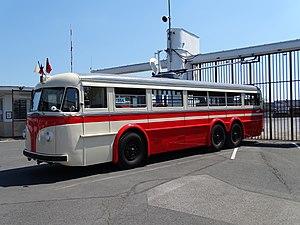
Prague a été la première ville de Tchécoslovaquie à introduire des trolleybus. Seuls quelques autres systèmes de trolleybus existaient auparavant sur le territoire tchèque. — à České Velenice et à České Budějovice — utilisant le même système que l'Electromote, prédécesseur de tous les trolleybus.